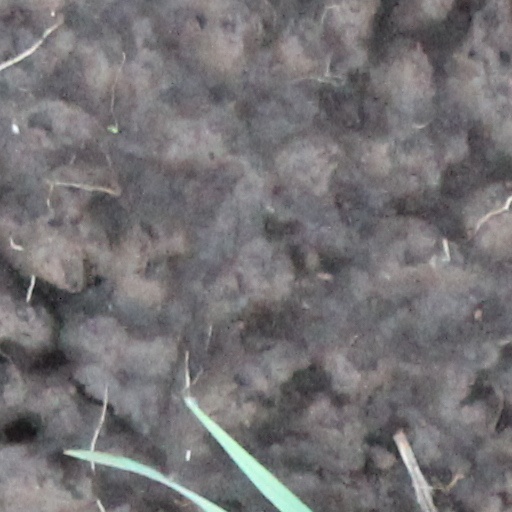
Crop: wheat